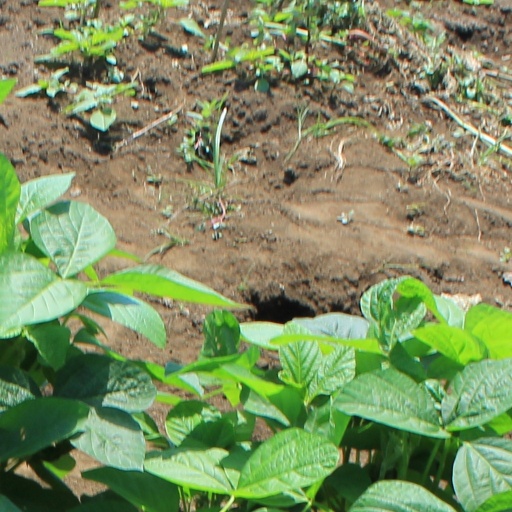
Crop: soybean